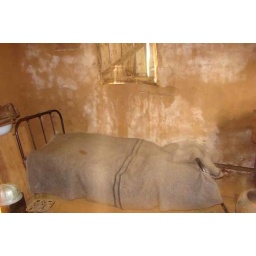
Het luxueuze bed van de Gold Commissioner. De mijnwerkers sliepen in tentjes.